Matt Ammon

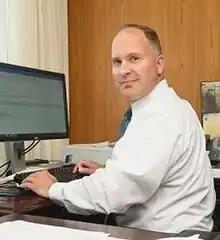
Ammon in 2016

Matthew E. Ammon is an American governmental official who serves as director of the Office of Lead Hazard Control and Healthy Homes in the United States Department of Housing and Urban Development. He was acting United States Secretary of Housing and Urban Development in the second Trump administration from January 20, 2025 to February 5, 2025, having previously served in the same role for the Biden administration from January to March 2021. Ammon served an interim capacity until Biden's nominee, Marcia Fudge, was confirmed by the United States Senate on March 10, 2021.